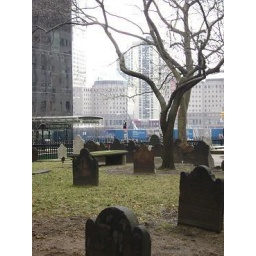
Where the blue is in the background is the fence where the Twin Towers used to be.